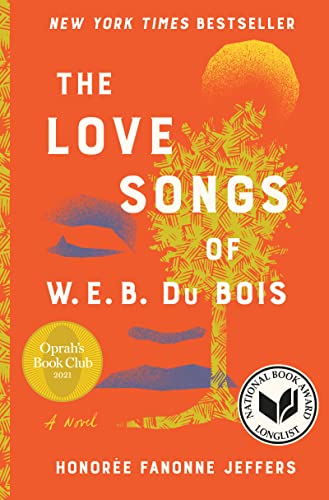
The Love Songs of W.E.B. Du Bois: An Oprah's Book Club Pick
Category: Buy a Kindle
Review "Stunning." -- People “A vibrant and tender coming-of-age novel. Ailey Pearl Garfield is a young girl reckoning with what it means to be a Black woman in America…. [Ailey’s] journey features complex and intimate narratives of love and heartbreak from her family’s two centuries in the American South, giving her not only insight into her family’s complicated past, but also the tools to imagine her own future.” -- Time “This sweeping, brilliant and beautiful narrative is at once a love song to Black girlhood, family, history, joy, pain… and so much more. In Jeffers's deft hands, the story of race and love in America becomes the great American novel.” -- Jacqueline Woodson, author of Red at the Bone and Another Brooklyn “[A] generational magnum opus.” -- O, the Oprah Magazine “This ambitious debut novel by a National Book Award-nominated poet chronicles the journey of an American family from the colonial slave trade through the Civil War to our present day, and one Black woman’s coming-to-terms with her legacy." -- USA Today “A staggering and ambitious saga…. Themes of family, class, higher education, feminism, and colorism yield many rich layers. Readers will be floored." -- Publishers Weekly , starred review "If you read one book this year, choose this one. I went to bed thinking of Ailey Pearl Garfield and woke up thinking of her. With the arrival of this epic novel of family, race, and ancestral legacy, one of America's finest poets has announced herself as a storyteller of the highest magnitude. Absolutely brilliant." -- Dolen Perkins-Valdez, author of Wench and Balm “Utterly remarkable.” -- Ms. “From our earliest roots, African and Indigenous, to our present-day realities weighed down by inequity and injustice, Jeffers writes about all of us with such tenderness and deep knowing. Hers is the gorgeous prose one expects from a gifted, accomplished poet, masterful and stunning, as she explores both the bountiful resilience of Black folks and the insidious depravity wrought by white supremacy. These Love Songs make for a frank, feminist, and unforgettable read.” -- Deesha Philyaw, author of The Secret Lives of Church Ladies “As one of the most prolific poets of our time, Jeffers has penned a family saga that is just as brilliant as it is necessary, just as intimate as it is expansive. An outstanding portrait of an American family and in turn, an outstanding portrait of America.” -- Angie Thomas, author of The Hate U Give “In this dazzling debut, generations of high yellow and brown ‘skin-ded’ women in one Georgia family explore the complexities of kin, the legacies of trauma, with all the sharp corners and blind alleys of real life. Wise, funny, deeply moving, I can’t tell you how much I love this book. A few times a generation a book comes along that gathers you up with its force, its insights, its sound and fury, its lyrical beauty. The Love Songs of W.E.B. Du Bois is one of those books. Not merely a good novel, but a great and important one.” -- Stephanie Powell Watts, author of No One Is Coming to Save Us "A sprawling, ambitious debut novel that is as impassioned in promoting Black women’s autonomy as it is insistent on acknowledging our common humanity…. Jeffers, a celebrated poet, manages the difficult task of blending the sweeping with the intimate…. If this isn’t the Great American Novel, it's a mighty attempt at achieving one." -- Kirkus Reviews (starred review) “Poet Jeffers reinvigorates the multigenerational saga in her first novel, an audacious, mellifluous love song to an African American family…. Jeffers’ lyrical cadences shimmer…. Incandescent and not to be missed.” -- Booklist (starred review) “Prepare to be wholly engrossed…. This profound reading experience brought me a deep awareness of intergenerational trauma and triumph. [A] phenomenal saga… Jeffers’s Ailey Pearl Garfield is one of the most fully realized central protagonists and interlocutors that I’ve encountered in fiction. Jeffers celebrates Black women not as saints or saviors, but brilliant survivors who embody joy and genius along with their history.” -- Observer "In her debut novel, celebrated poet Honorée Fanonne Jeffers weaves an epic ancestral story…. From slavery to freedom, discrimination to justice, tradition to unorthodoxy, this story covers large parts of not just of Ailey’s heritage but also America’s…. The result is a dazzling tale of love and loss…. Comparisons to Toni Morrison are bound to be made and… The Love Songs of W.E.B. Du Bois earns its place among such company, as Jeffers engages with and builds upon the legacy of African American literature as carefully and masterfully as she does the narrative of Ailey’s family." -- BookPage “Three talented narrators transport listeners with this absorbing novel. This lyrical debut, which is at once expansive and intimate, explores timely issues of intergenerational trauma, colorism, class divides, and higher education.... Narrator Adenrele Ojo could teach a master class in narration with her flawless portrayals of the intelligent, sensitive Ailey; her wise, courageous Uncle Root; and the other unforgettable contemporary family members.” -- AudioFile About the Author HONOREE FANONNE JEFFERS is a fiction writer, poet, and essayist. She is the author of five poetry collections, including the 2020 National Book Award-longlisted collection The Age of Phillis. She was a contributor to The Fire This Time: A New Generation Speaks About Race, edited by Jesmyn Ward, and has been published in the Kenyon Review, Iowa Review, and other literary publications. Jeffers was elected into the American Antiquarian Society, whose members include fourteen U.S. presidents, and is Critic at Large for the Kenyon Review. She teaches creative writing and literature at University of Oklahoma.
Features: INSTANT | NEW YORK TIMES | BESTSELLER | AN OPRAH BOOK CLUB SELECTION | LONGLISTED FOR THE NATIONAL BOOK AWARD FOR FICTION • A FINALIST FOR THE KIRKUS PRIZE FOR FICTION • SHORTLISTED FOR THE CENTER FOR FICTION FIRST NOVEL PRIZE • LONGLISTED FOR THE ASPEN WORDS LITERARY PRIZE | A | New York Times | Notable Book of the Year • A | Washington Post | 10 Best Books of the Year • A Oprah Daily Top 20 Books of the Year • A | BookPage | Best Fiction Book of the Year • A | Booklist | 10 Best First Novels of the Year • A | Kirkus | 100 Best Novels of the Year • A | Parade | Pick • A Chicago Public Library Top 10 Best Books of the Year | An Instant | Washington Post, USA Today, | and Indie Bestseller | "Epic…. I was just enraptured by the lineage and the story of this modern African-American family…. A combination of historical and modern story—I’ve never read anything quite like it. It just consumed me." —Oprah Winfrey, Oprah Book Club Pick | An Indie Next Pick • A | New York Times | Book Everyone Will Be Talking About • A | People | 5 Best Books of the Summer • A | Good Morning America | 15 Summer Book Club Picks | • An | Essence | Best Book of the Summer • A | Time | 11 Best Books of the Month • A | Washington Post | 10 Books of the Month • A CNN Best Book of the Month • A | Ms | . Most Anticipated Book of the Year • A Goodreads Most Anticipated Book of the Year • A | BookPage | Writer to Watch • A | USA Today | Book Not to Miss • A | Chicago Tribune | Summer Must-Read • An | Observer | Best Summer Book • A | Millions | Most Anticipated Book • A | Ms. | Book of the Month • A Well-Read Black Girl Book Club Pick • A | BiblioLifestyle | Most Anticipated Literary Book of the Summer • A | Deep South | Best Book of the Summer • Winner of an | AudioFile | Earphones Award | The 2020 NAACP Image Award-winning poet makes her fiction debut with this National Book Award-longlisted, magisterial epic—an intimate yet sweeping novel with all the luminescence and force of | Homegoing | ; | Sing, Unburied, Sing | ; and | The Water Dancer | —that chronicles the journey of one American family, from the centuries of the colonial slave trade through the Civil War to our own tumultuous era. | The great scholar, W. E. B. Du Bois, once wrote about the Problem of race in America, and what he called “Double Consciousness,” a sensitivity that every African American possesses in order to survive. Since childhood, Ailey Pearl Garfield has understood Du Bois’s words all too well. Bearing the names of two formidable Black Americans—the revered choreographer Alvin Ailey and her great grandmother Pearl, the descendant of enslaved Georgians and tenant farmers—Ailey carries Du Bois’s Problem on her shoulders. | Ailey is reared in the north in the City but spends summers in the small Georgia town of Chicasetta, where her mother’s family has lived since their ancestors arrived from Africa in bondage. From an early age, Ailey fights a battle for belonging that’s made all the more difficult by a hovering trauma, as well as the whispers of women—her mother, Belle, her sister, Lydia, and a maternal line reaching back two centuries—that urge Ailey to succeed in their stead. | To come to terms with her own identity, Ailey embarks on a journey through her family’s past, uncovering the shocking tales of generations of ancestors—Indigenous, Black, and white—in the deep South. In doing so Ailey must learn to embrace her full heritage, a legacy of oppression and resistance, bondage and independence, cruelty and resilience that is the story—and the song—of America itself.